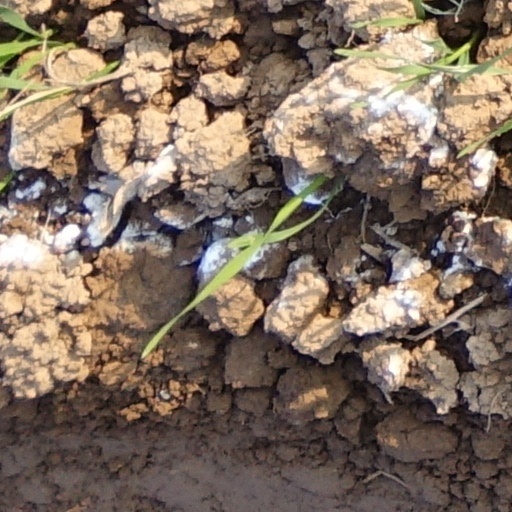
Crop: wheat